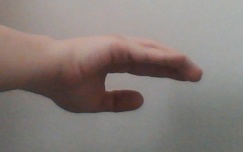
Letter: jeem